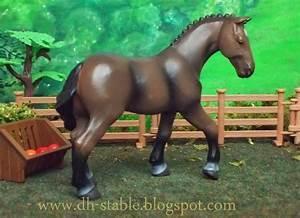
horse